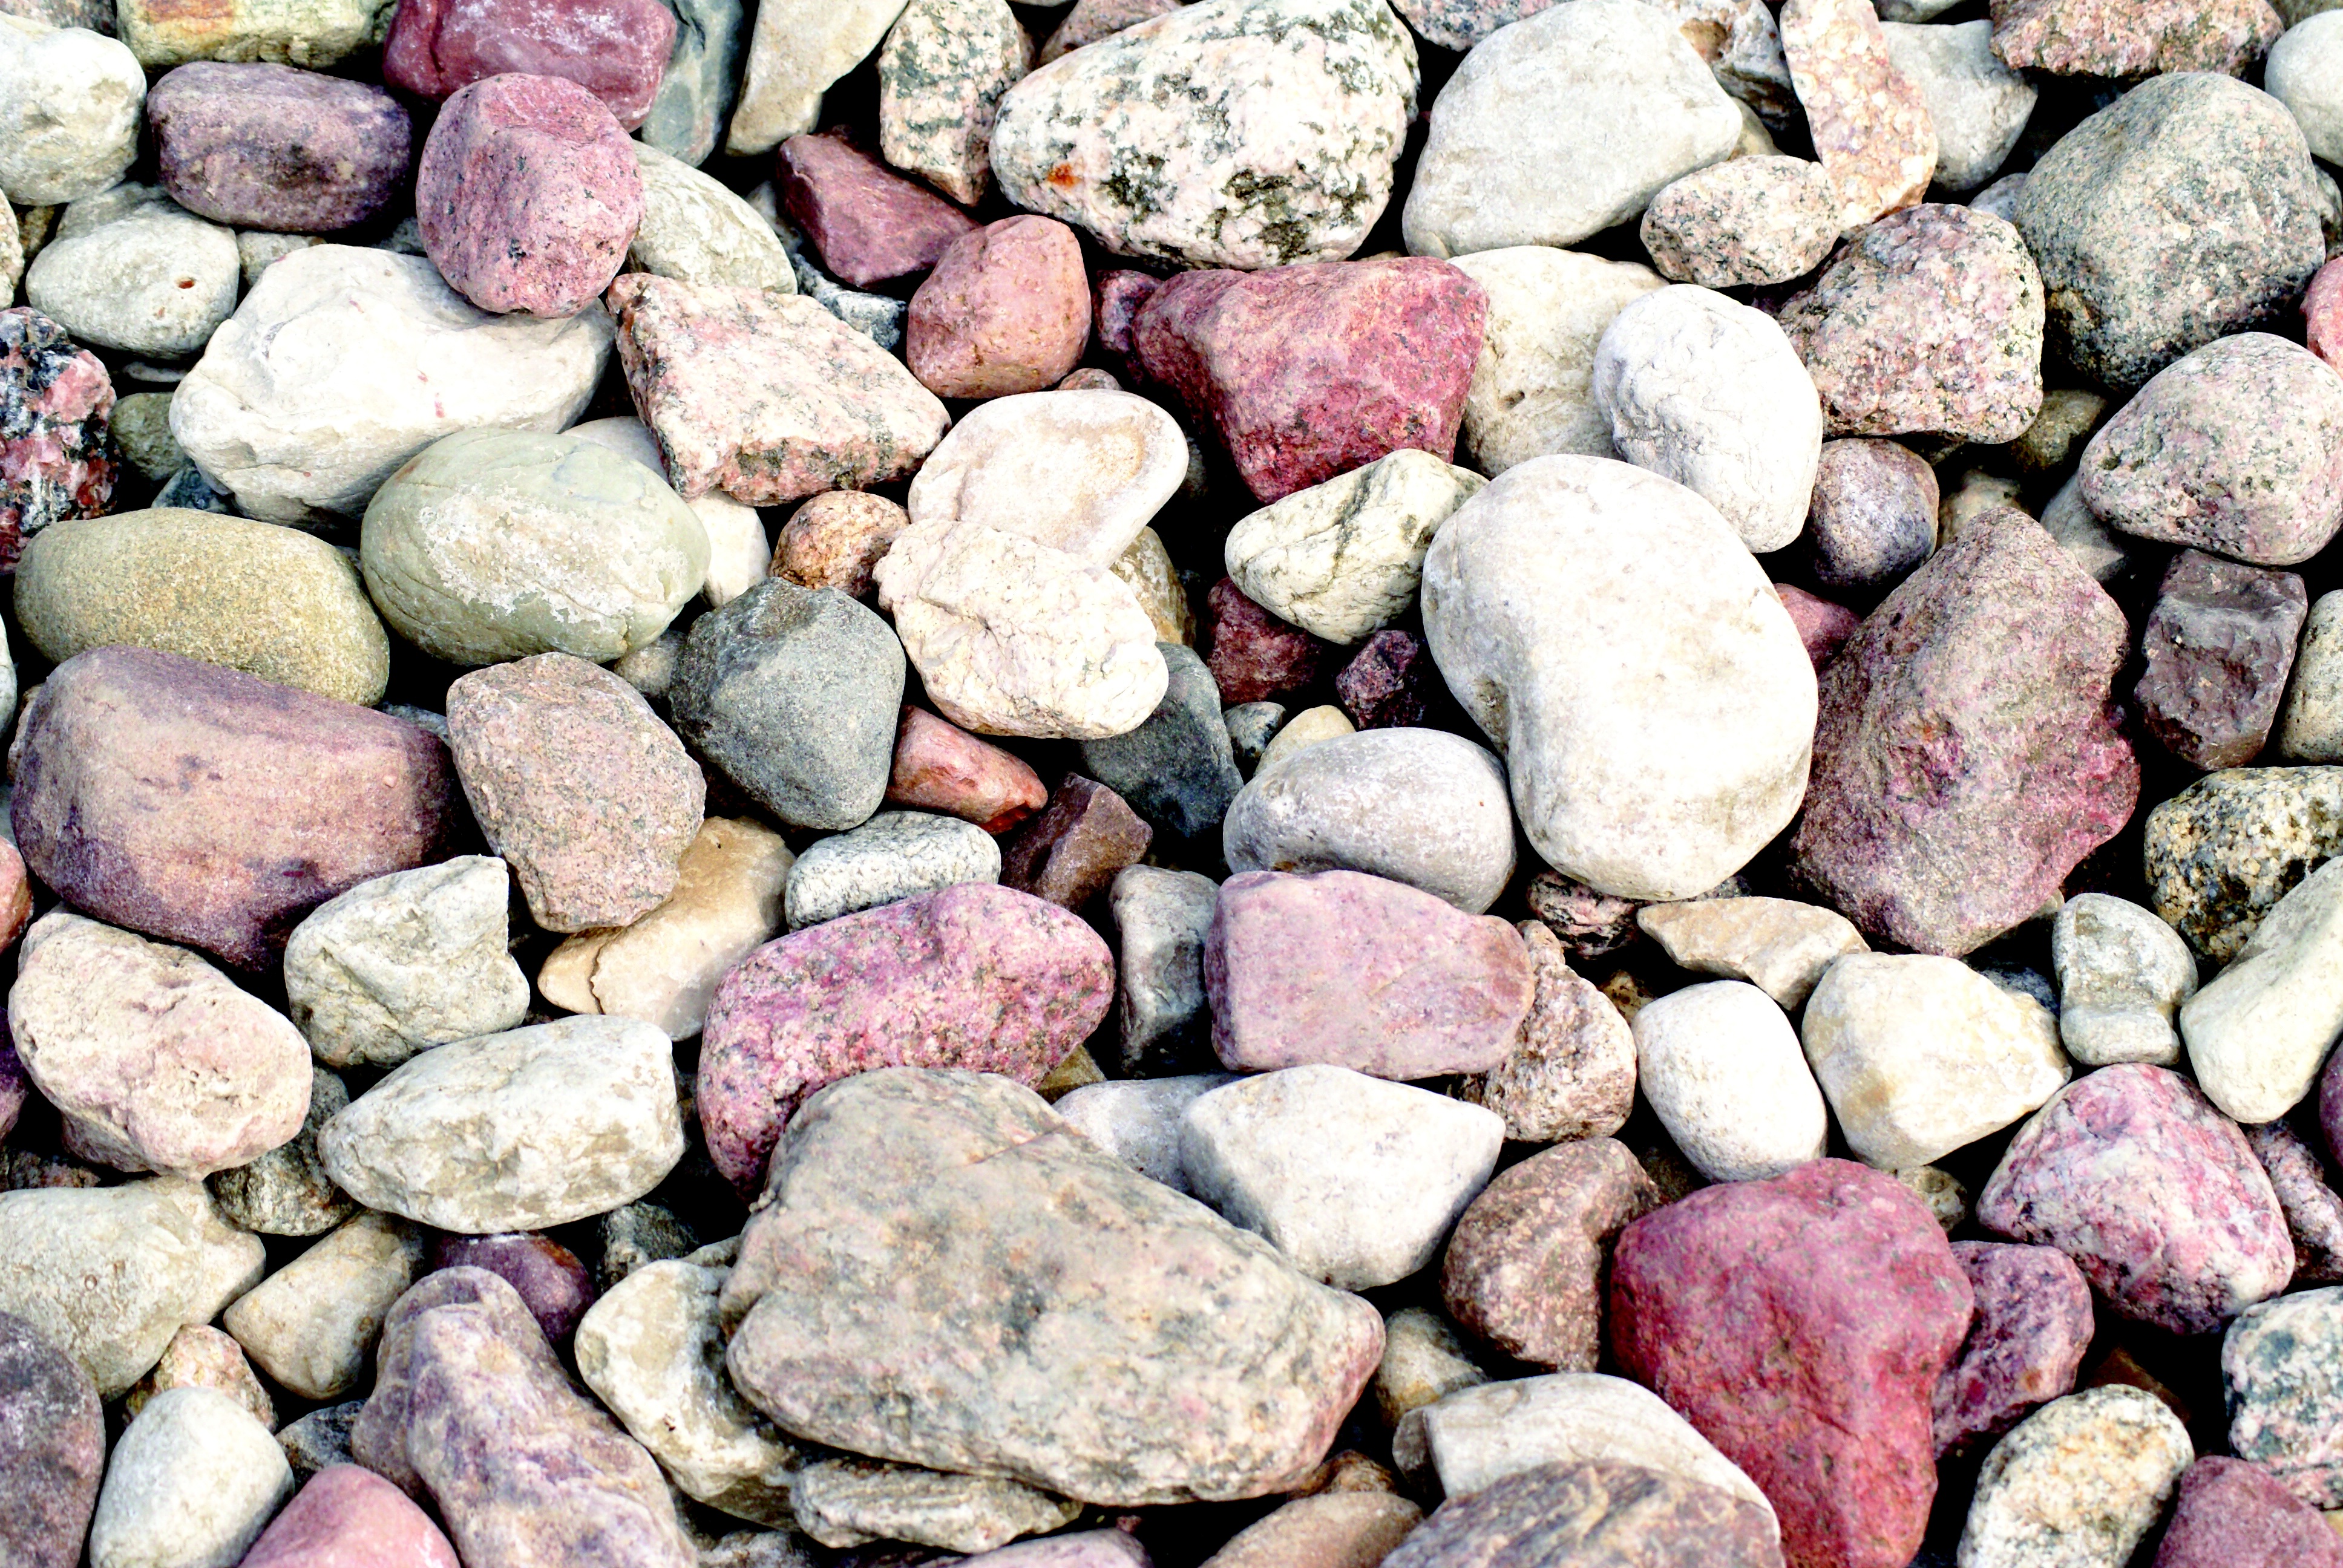
nature, rock, pebble, soil, material, rocks, rubble, gravel, boulder, the stones